Premio Lo Nuestro 1991

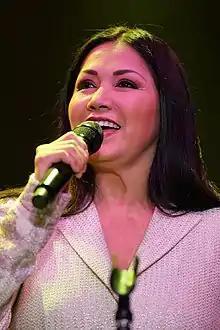
Mexican singer Ana Gabriel "(pictured in 2006)" won the Lo Nuestro Award for Pop Female Artist of the Year.

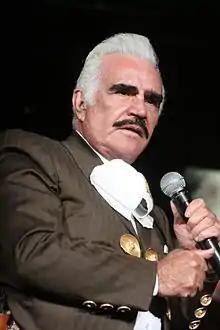
Singer Vicente Fernández "(pictured in 2011)" received the Male Regional Mexican Artist of the Year Award.

Winners were announced before the live audience during the ceremony. Mexican singer-songwriter Ana Gabriel was the most nominated performer and won three of her nominations, including Pop Song of the Year for "Es Demasiado Tarde" (Gabriel was a double nominee in the category). The track was named the best-performing Latin single of 1991 in the United States. Dominican band Juan Luis Guerra y 440 were triple nominees for Tropical Salsa Song of the Year winning for "Burbujas de Amor", Group of the Year and Music Video. Mexican band Bronco dominated the Regional/Mexican field winning Album and Song of the Year with "Corazón Duro". Mexican singer-songwriter Juan Gabriel and Spanish opera singer Plácido Domingo received Lifetime Achievement Awards.